Falk Richter

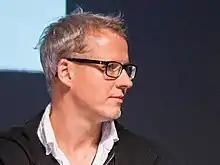
Falk Richter

Falk Richter was born on 23 October 1969 in Hamburg. His father was a merchant.